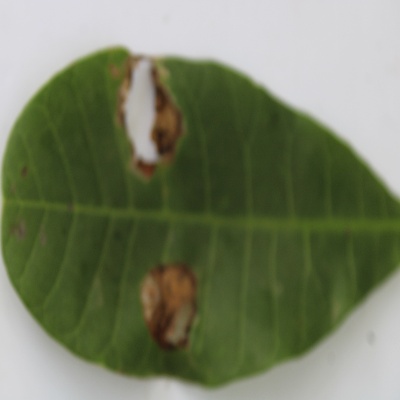
Crop: Cashew
Condition: leaf miner